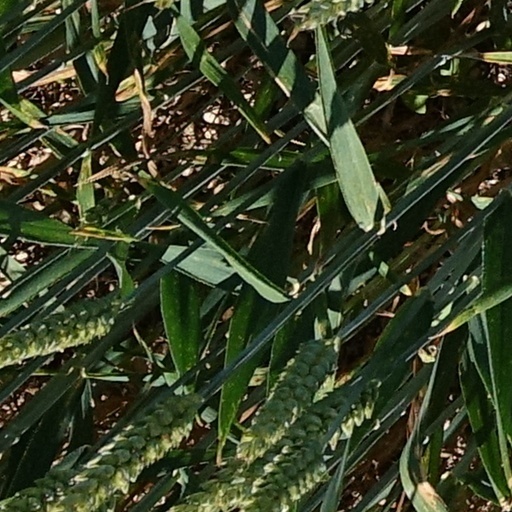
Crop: wheat